Roomette

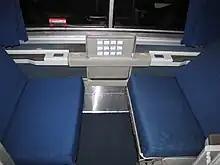
A Superliner roomette in daytime configuration.

The term "roomette" dates from 1937, when the first sleeping cars with such accommodations were constructed by the Pullman Company. The roomette was an innovation for its day, providing a relatively economical, fully-enclosed sleeping accommodation for the individual traveler: a marked change from the open-berth sleeping accommodations that were the standard of the era. Roomette and other private-room sleeping accommodations quickly gained popularity, and became the standard in the United States after World War II. Similar equipment later became commonplace in Canada and Mexico as well.